SM City Legazpi

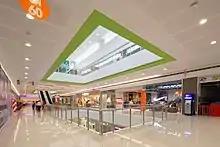
SM City Legazpi Interiors

The groundbreaking ceremony for the mall was held on February 22, 2017, and construction began immediately after. The jeepney terminal and retail complex of the LKY Metro Transport and Lifestyle Hub, including the SM Savemore, were relocated to give way to the construction. In anticipation of possible traffic congestion, alternate roads leading to the new mall are also being planned, according to Mayor Rosal. The mall is expected to generate 4,000 jobs.